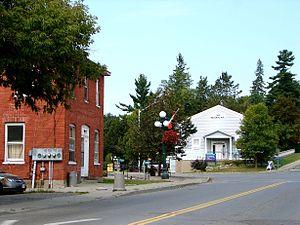
Carp est une localité de l'Ontario au Canada, située à l'ouest d'Ottawa.